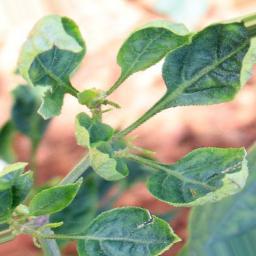
Label: mites_and_trips